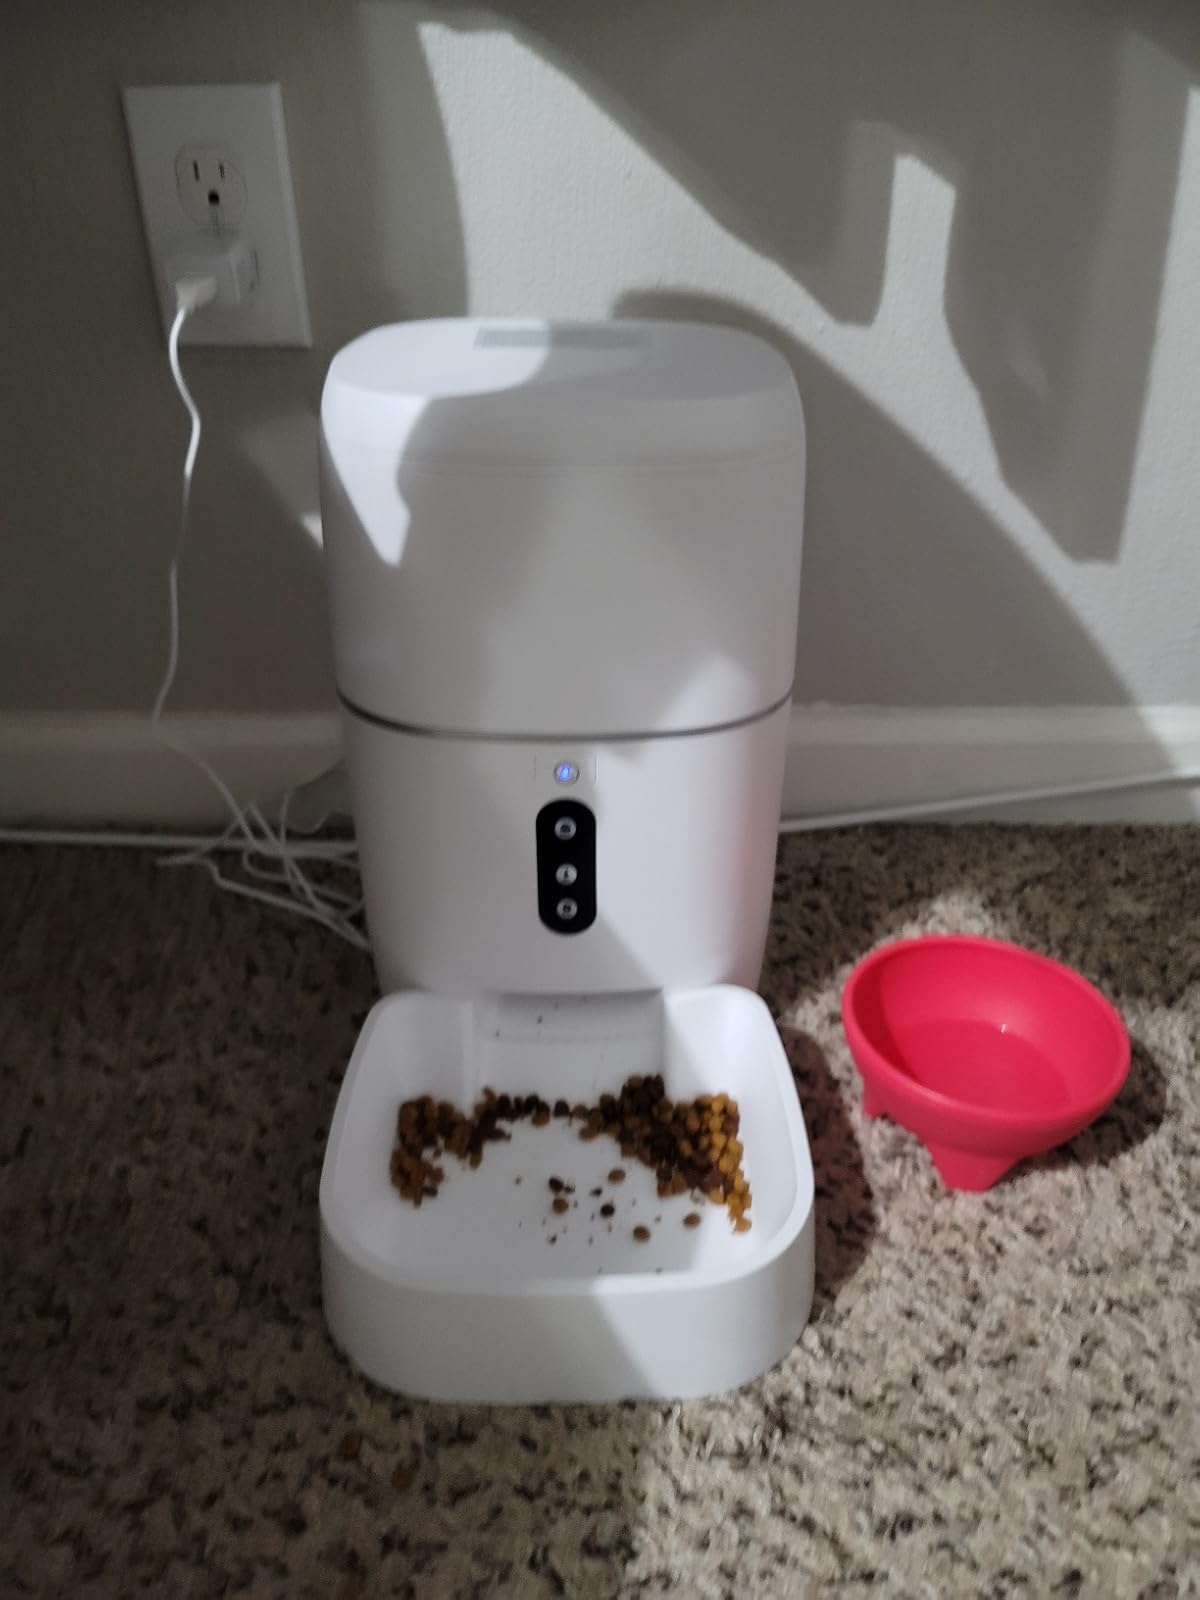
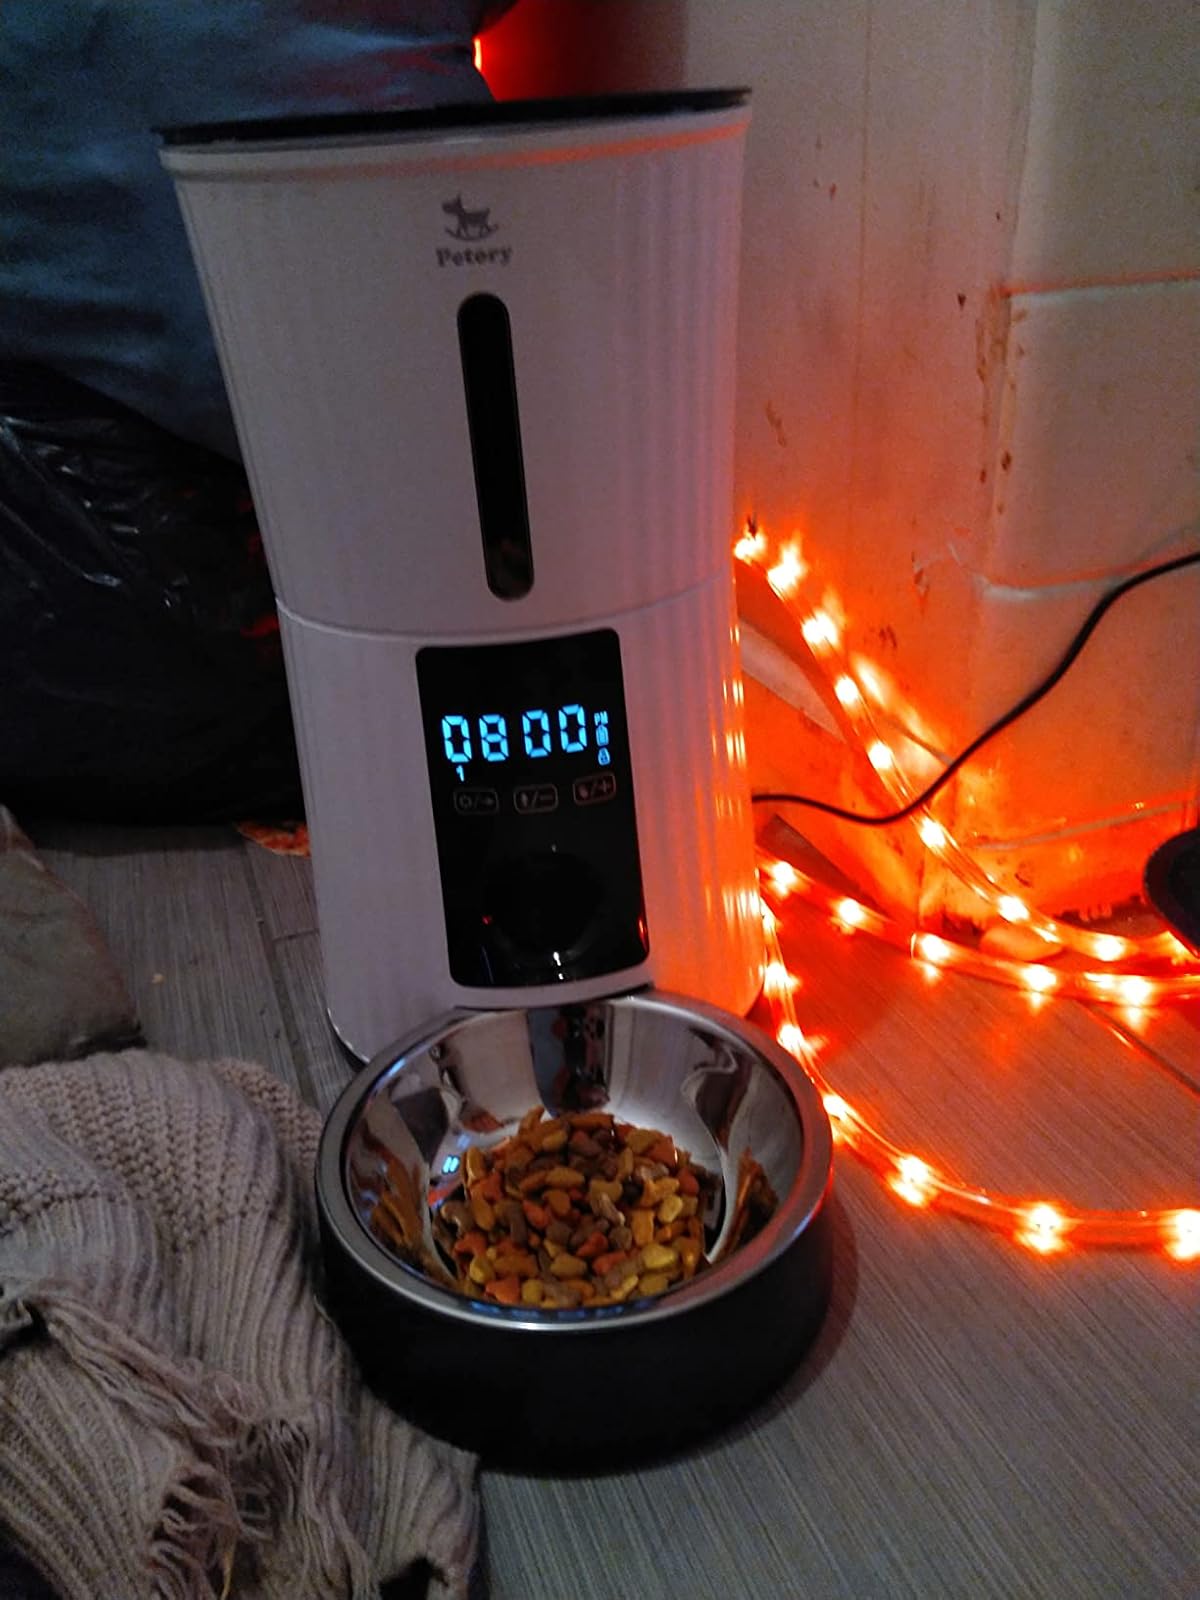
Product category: items_feeder
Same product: no